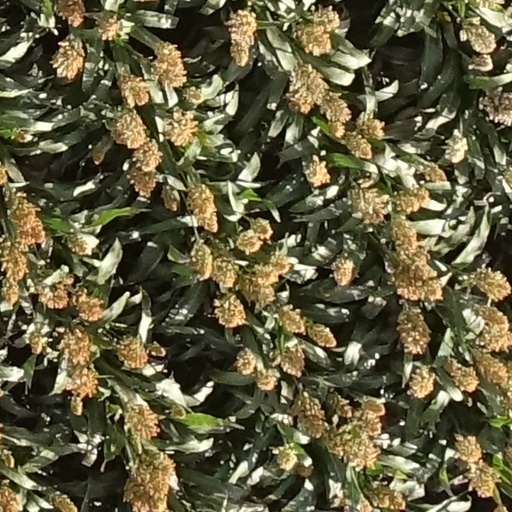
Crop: sorghum